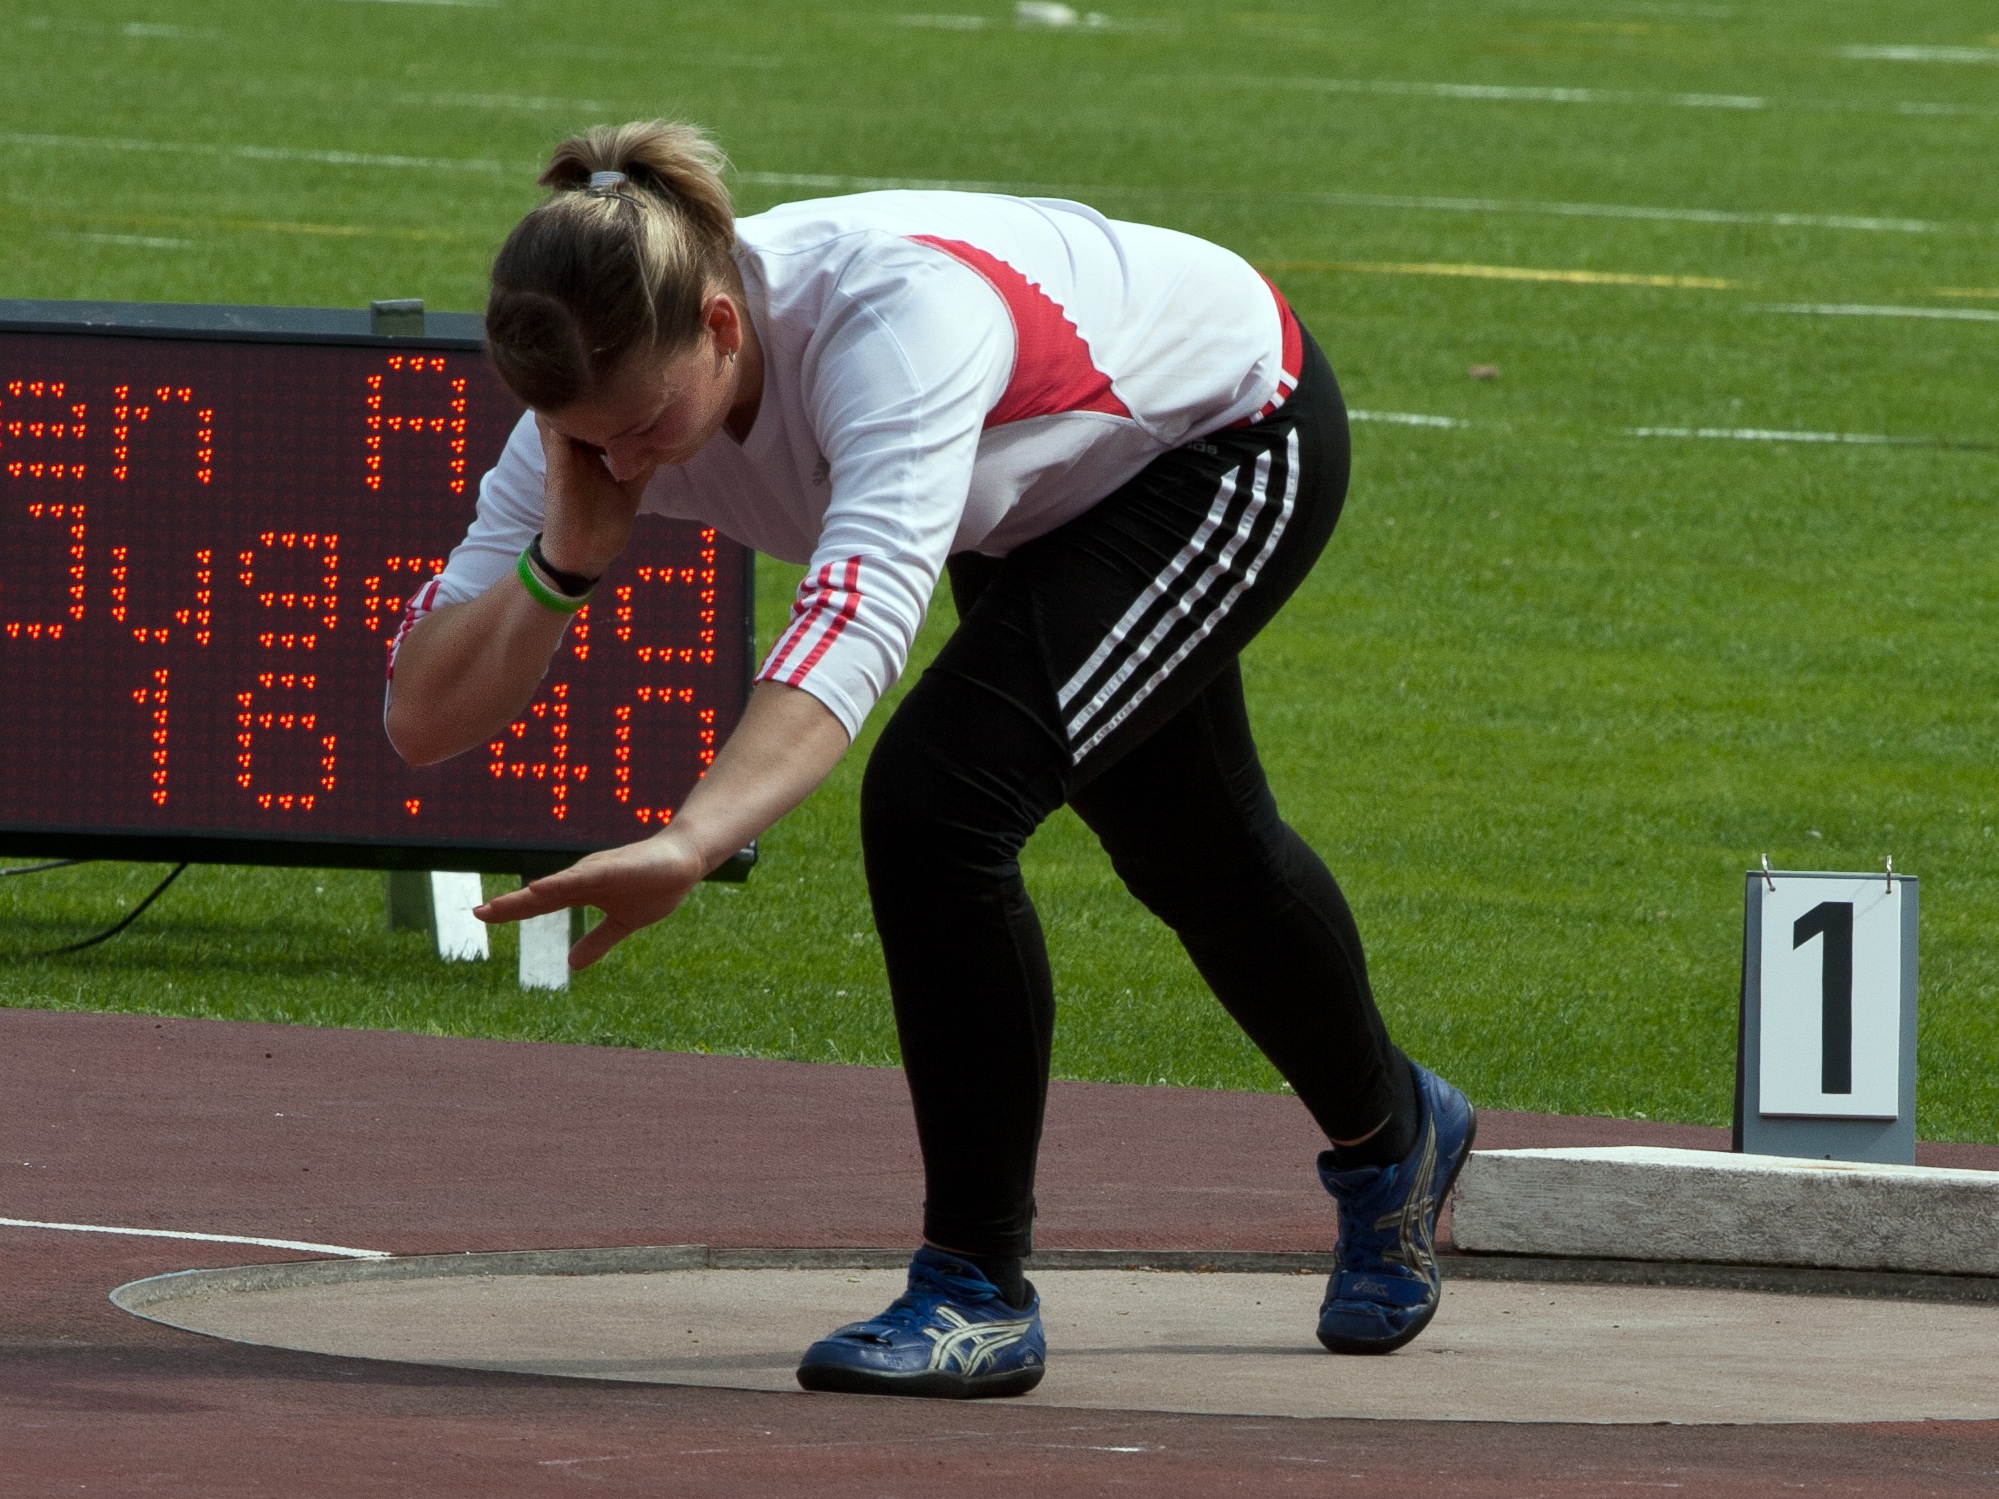
sport, stadium, player, pitch, sports, championship, athletics, sprint, throwing, sport venue, human action, track and field athletics, shot put